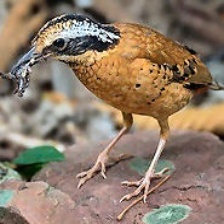
Species: EARED PITA
Scientific name: HYDRORNIS PHAYREI